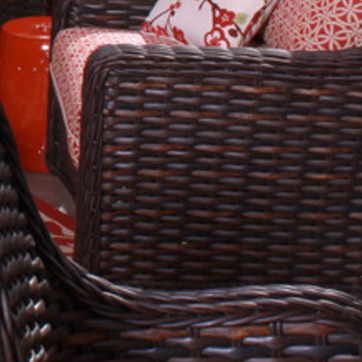
Material: other